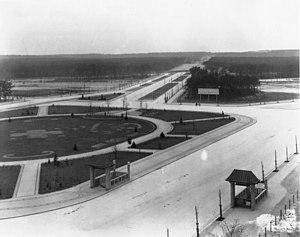
La place Theodor-Heuss est une place à Berlin, dans le quartier de Westend faisant partie de l'arrondissement de Charlottenbourg-Wilmersdorf. Elle est située à l'extrémité ouest du Kaiserdamm, une large avenue prolongeant le boulevard Unter den Linden, la Straße des 17. Juni et la Bismarckstraße. La place porte le nom de Theodor Heuss, le premier président fédéral d'Allemagne.